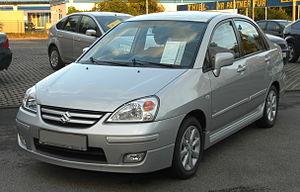
La Suzuki Liana est une automobile compacte produite entre 2001 et 2007. Le nom de Liana est l'acronyme de Life In A New Age. Elle est d'abord commercialisée au Japon fin janvier 2001 en version break sous le nom de Aerio. Sa présentation en Europe s'effectue au Salon de Genève en mars de la même année. La berline n'apparait qu'en novembre.